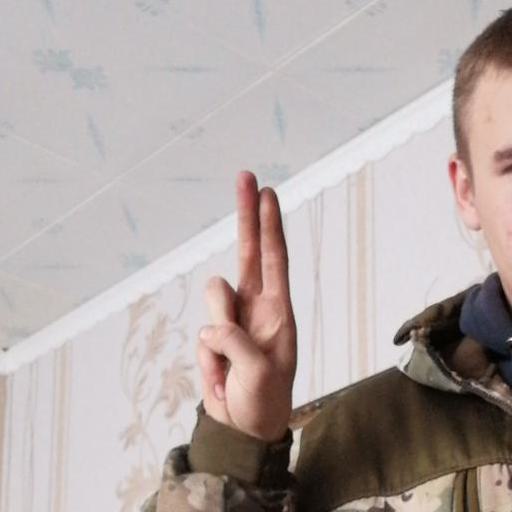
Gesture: two_up